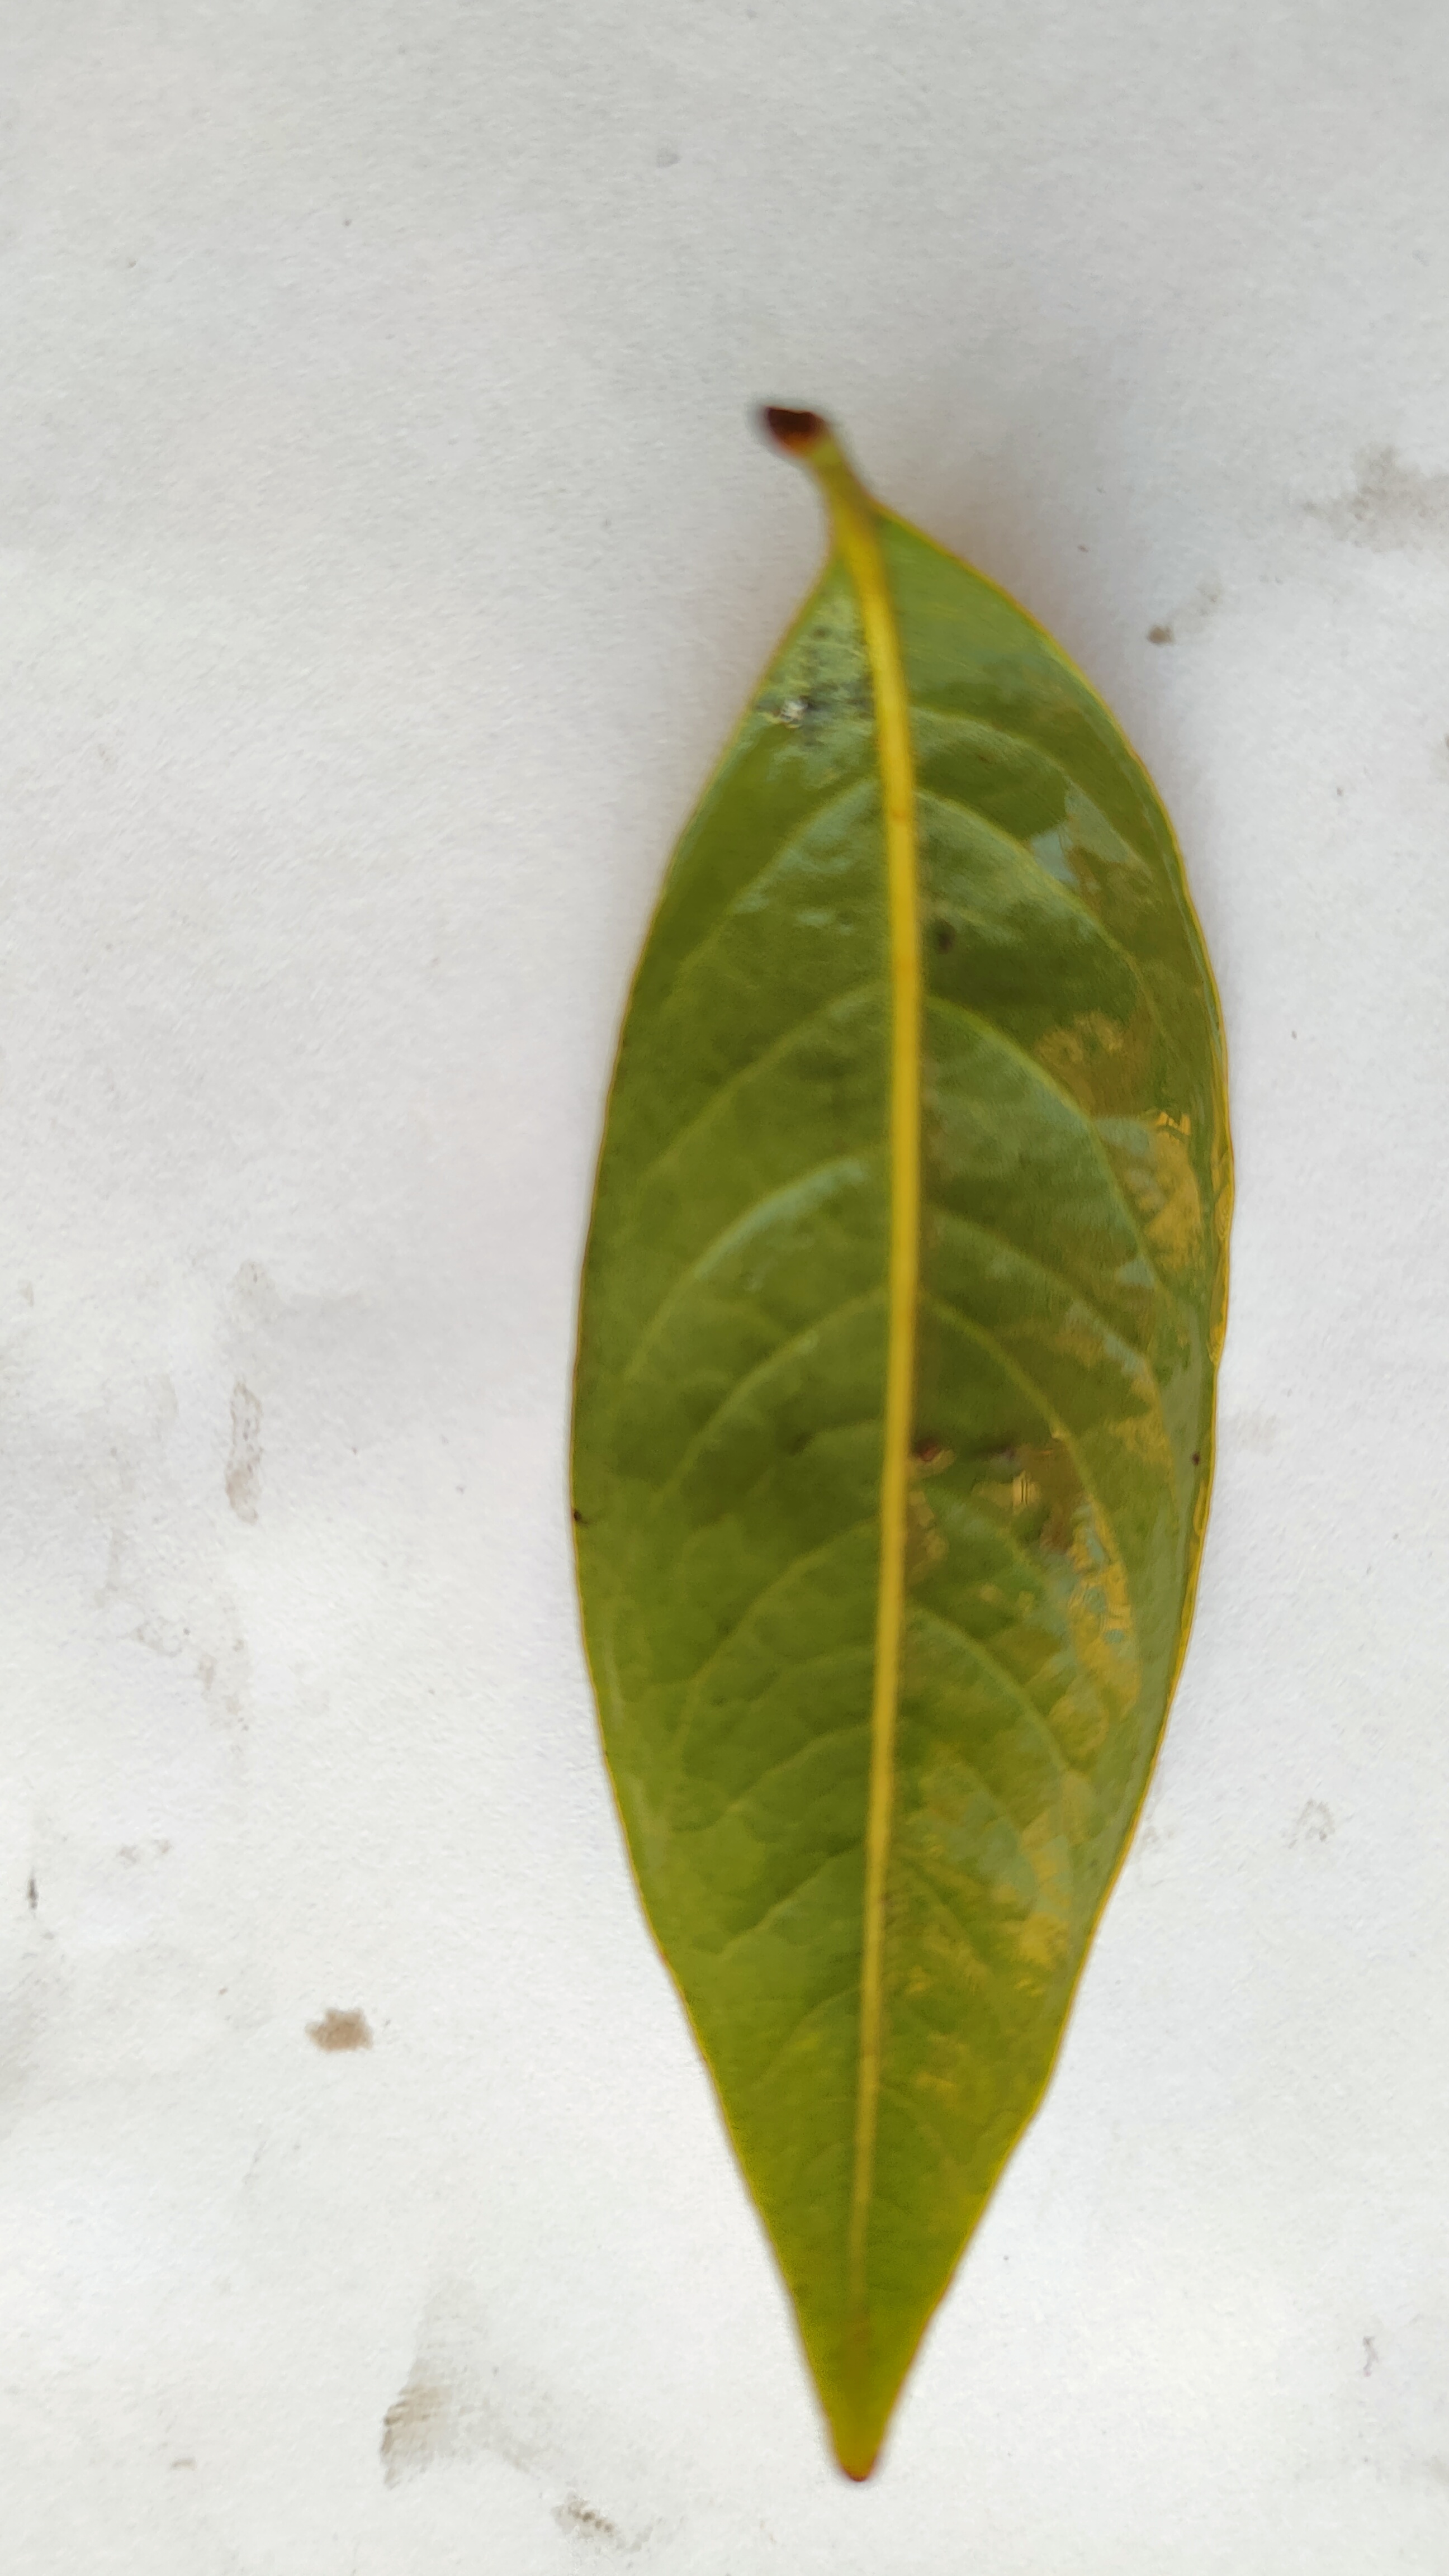
Leaf variety: Lychee